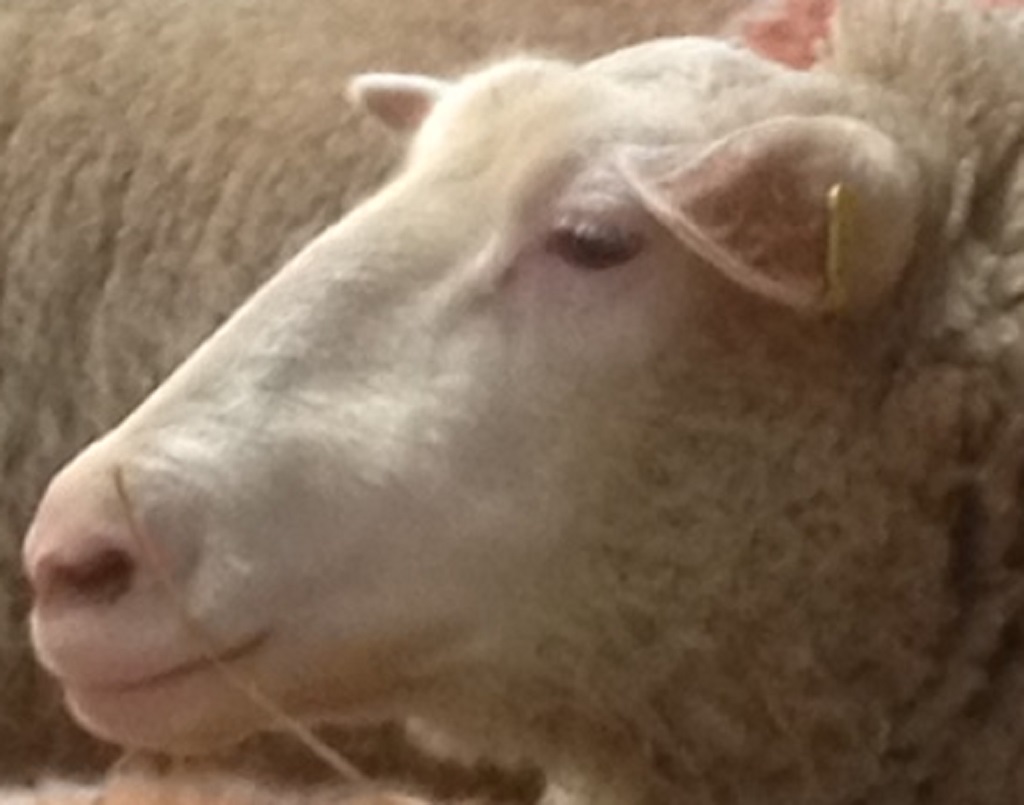
Label: no pain